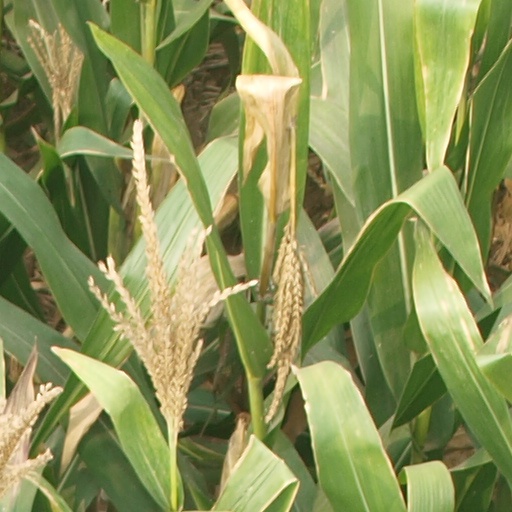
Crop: maize; corn